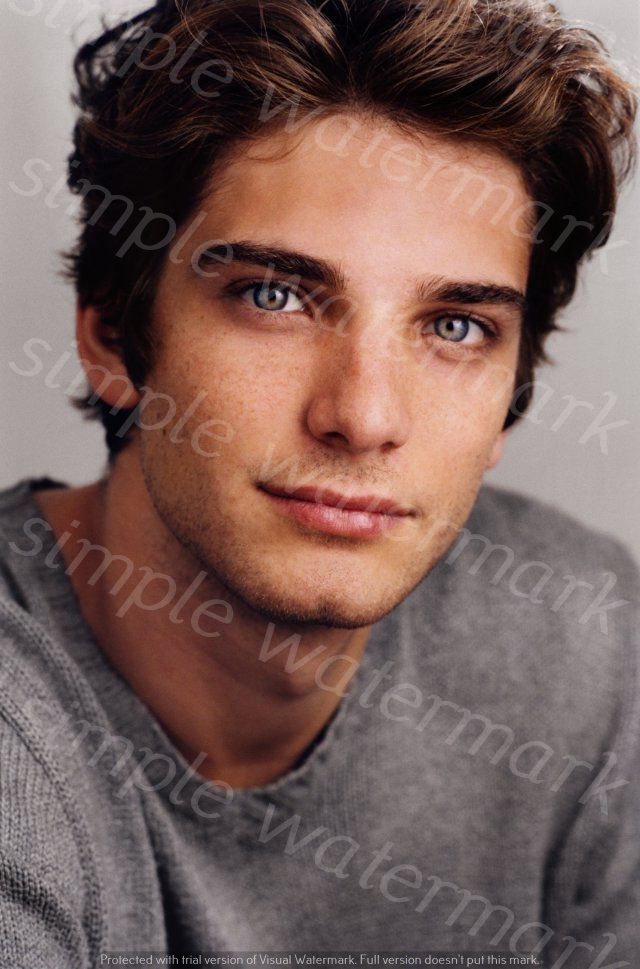
Label: Watermark